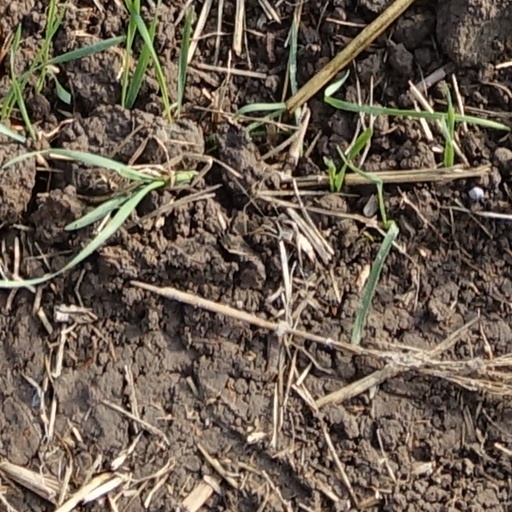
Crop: wheat